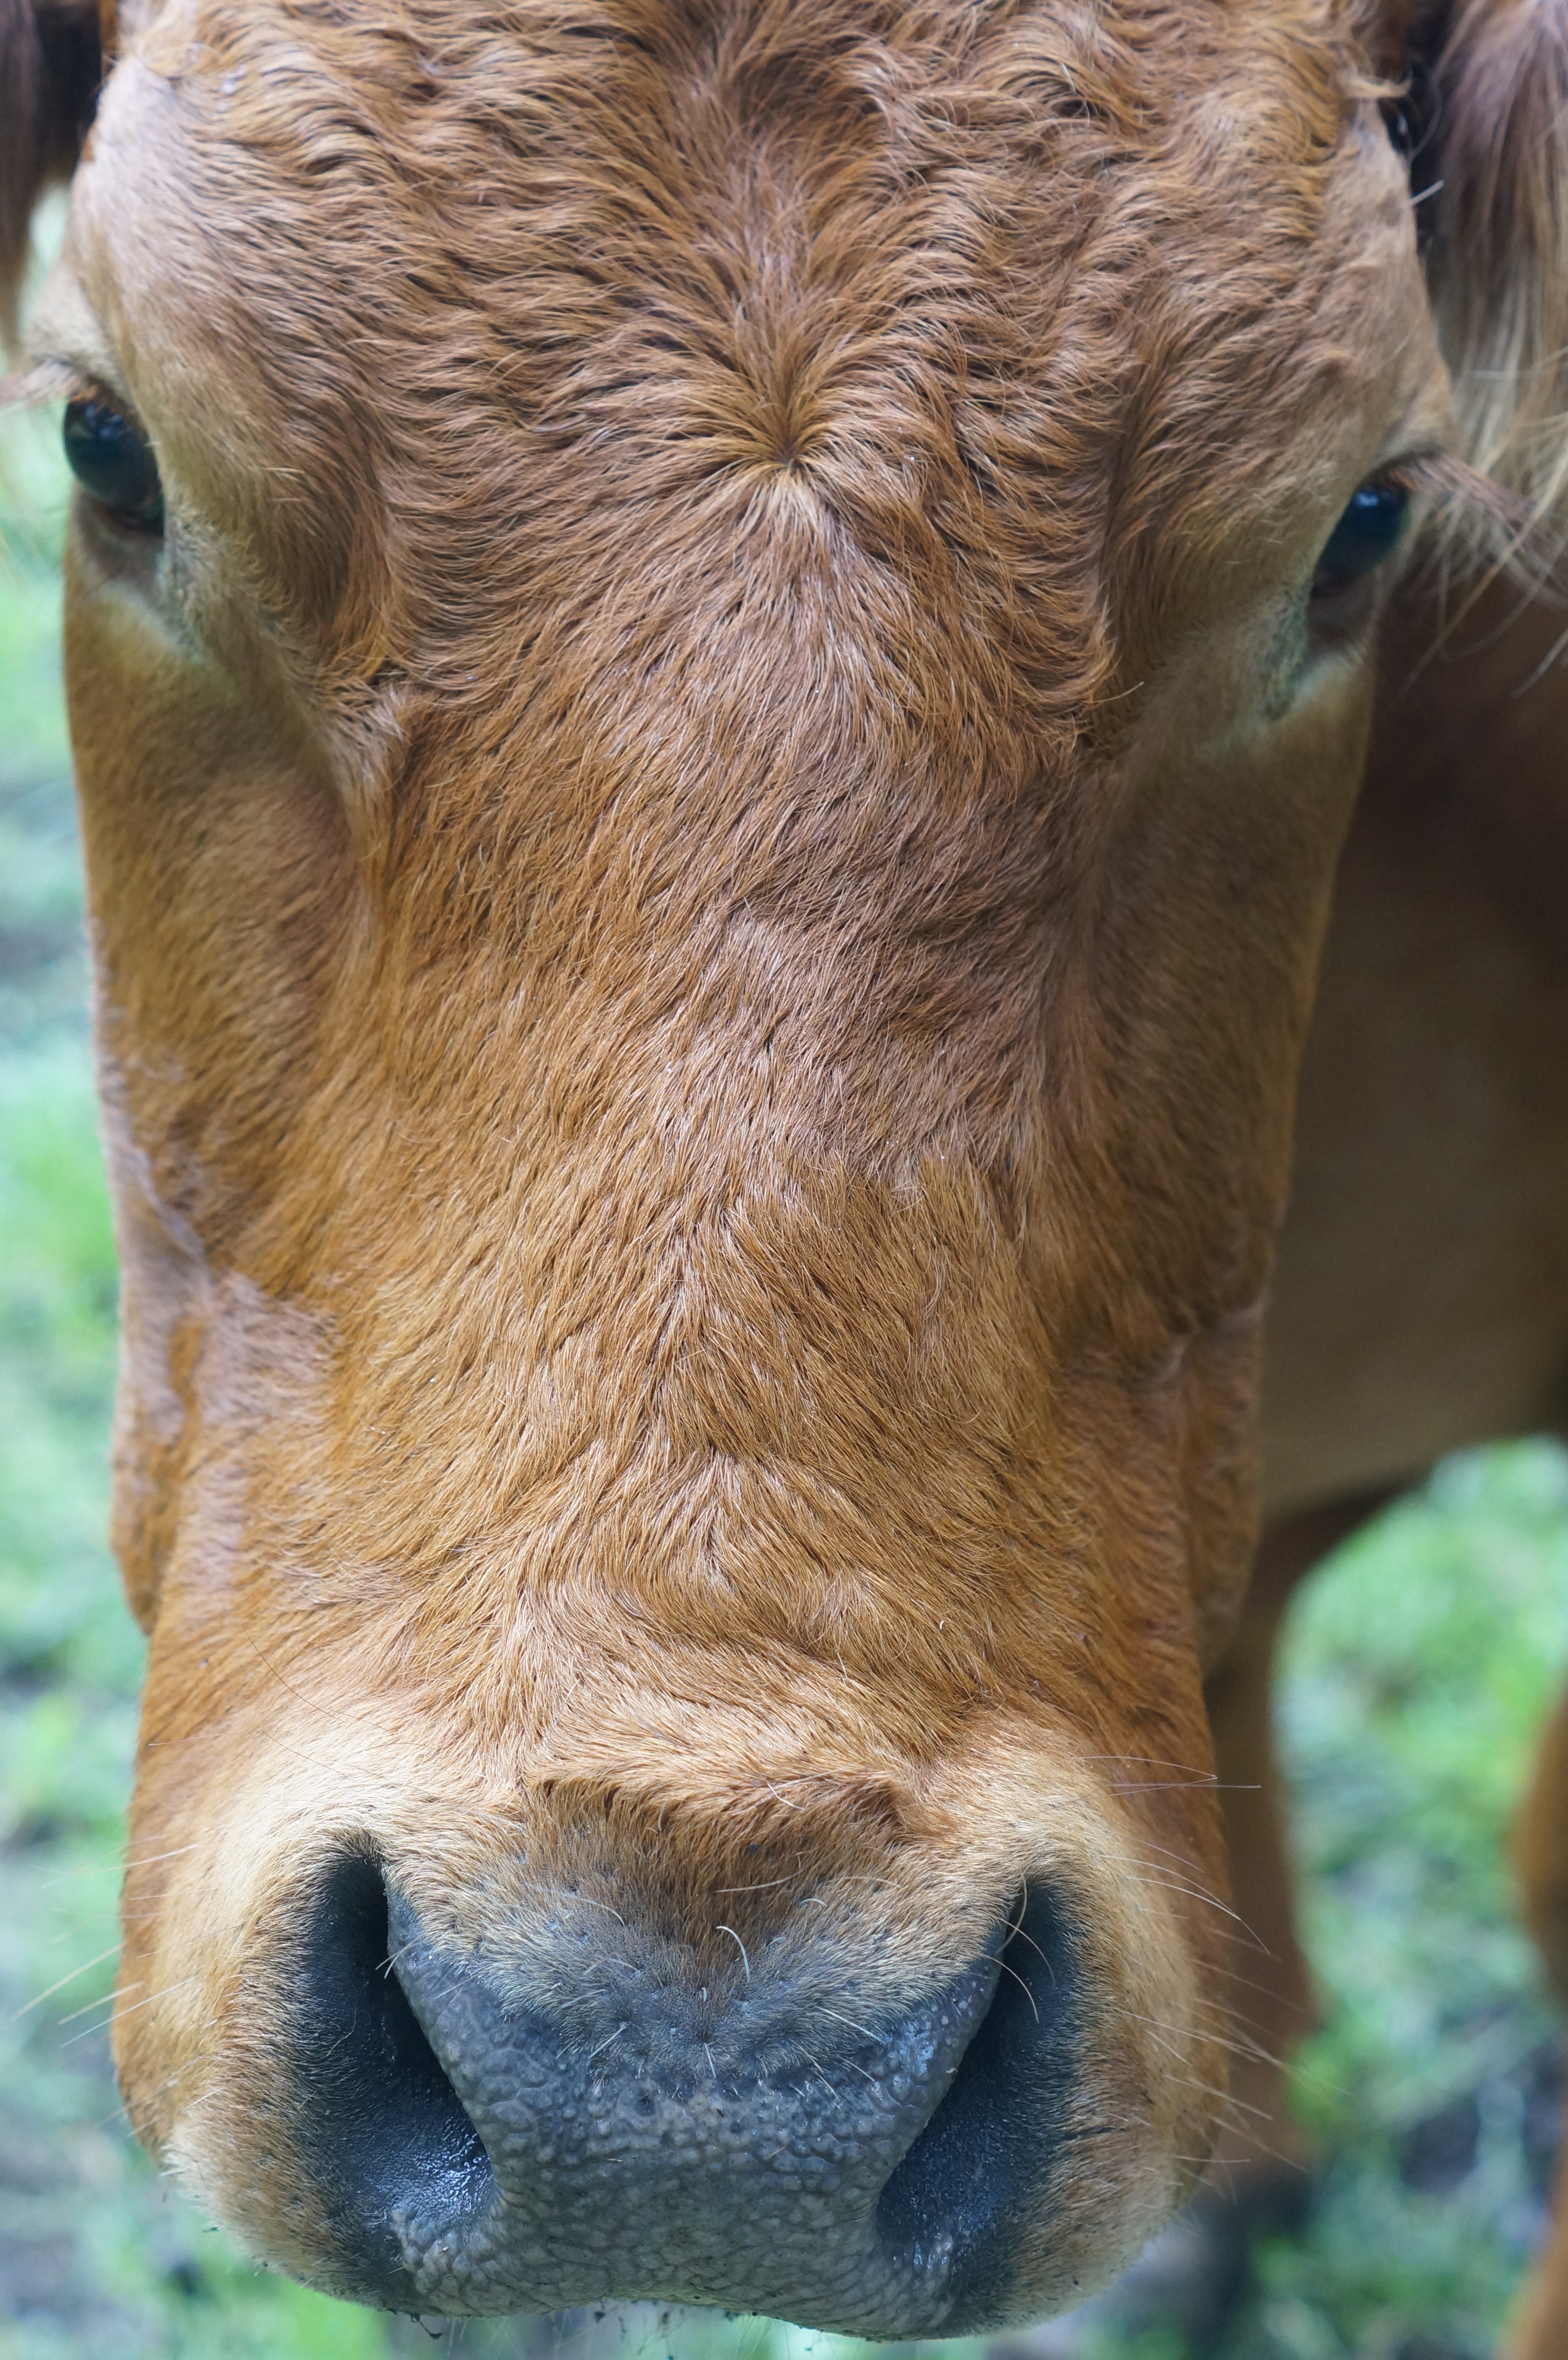
grass, farm, wildlife, zoo, horn, fur, portrait, cow, cattle, pasture, grazing, livestock, mammal, mane, agriculture, milk, close, meat, beef, fauna, close up, face, nose, snout, head, vertebrate, creature, germany, bison, alm, highlands, dear, sauerland, cattle like mammal